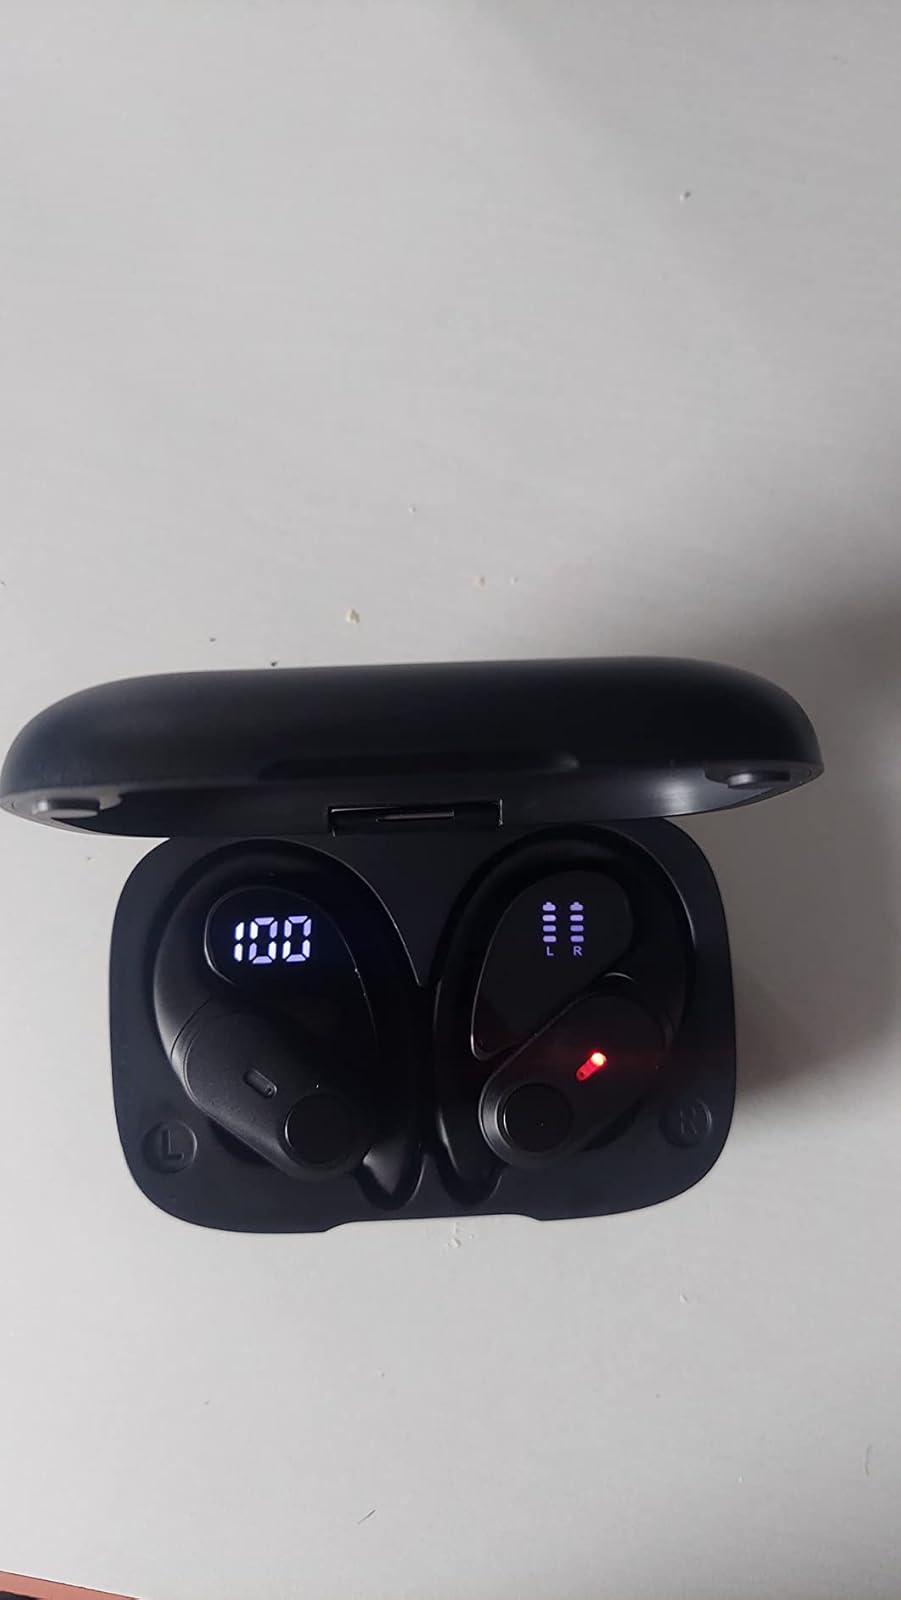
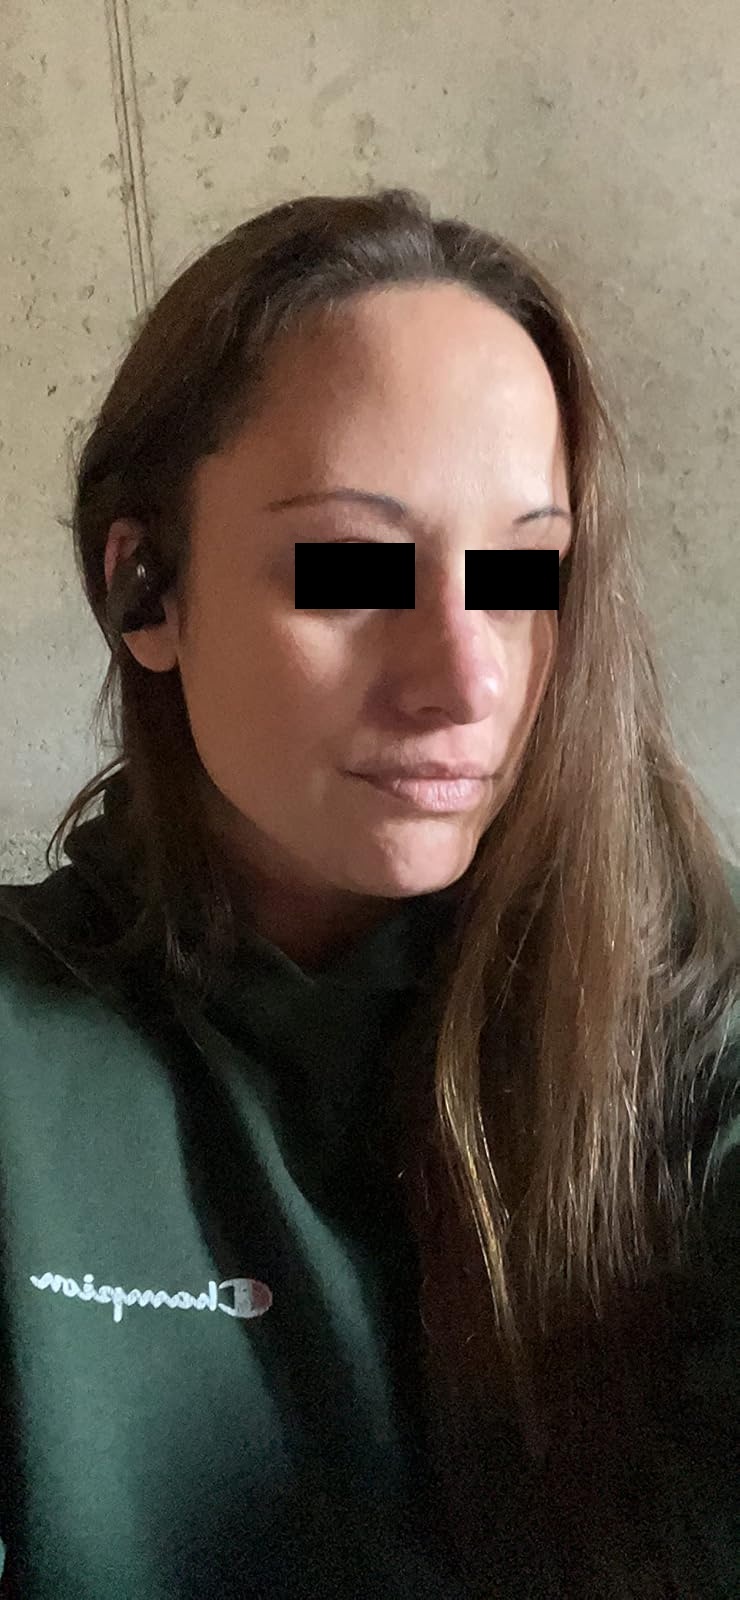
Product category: earbuds
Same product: no